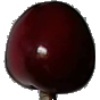
Label: cherry